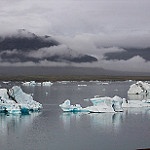
Label: glacier